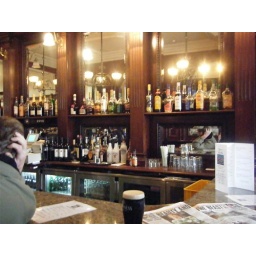
Bottles behind the bar and lights reflected in the mirrors